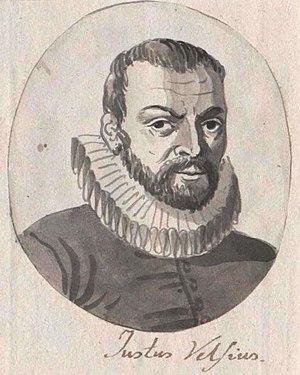
Portrait Justus Velsius Italiano: Ritratto Justus Velsius Polski: Portret Justusa Velsiusa Español: Retrato de Justus Velsius